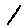
Label: 1